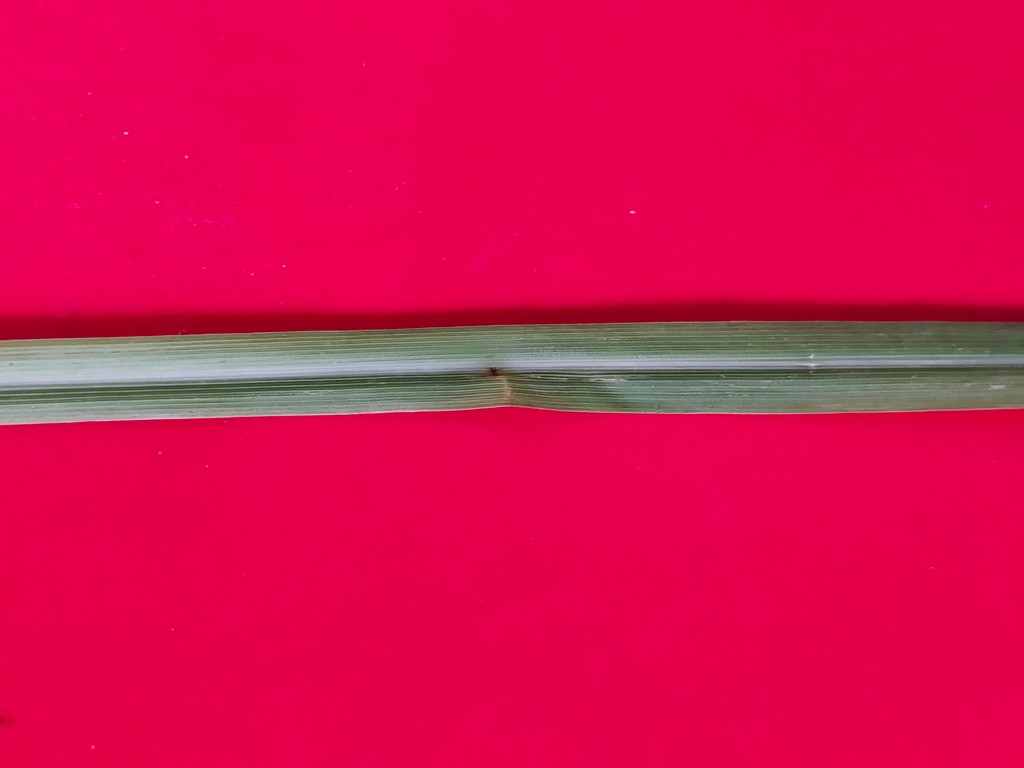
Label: Unhealthy